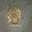
Label: frog